Rick Ross

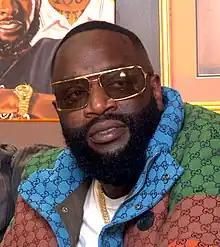
Ross in 2019

William Leonard Roberts II (born January 28, 1976), known professionally as Rick Ross, is an American rapper. An influential figure in modern hip hop music, Rick Ross has become known for his "" vocal performance, "larger than life" persona, and vivid lyrical imagery. His lyrics form the hardships of street life and black market economic activity into a rags to riches narrative, often describing affluence, wealth, and luxury.